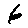
Label: 6